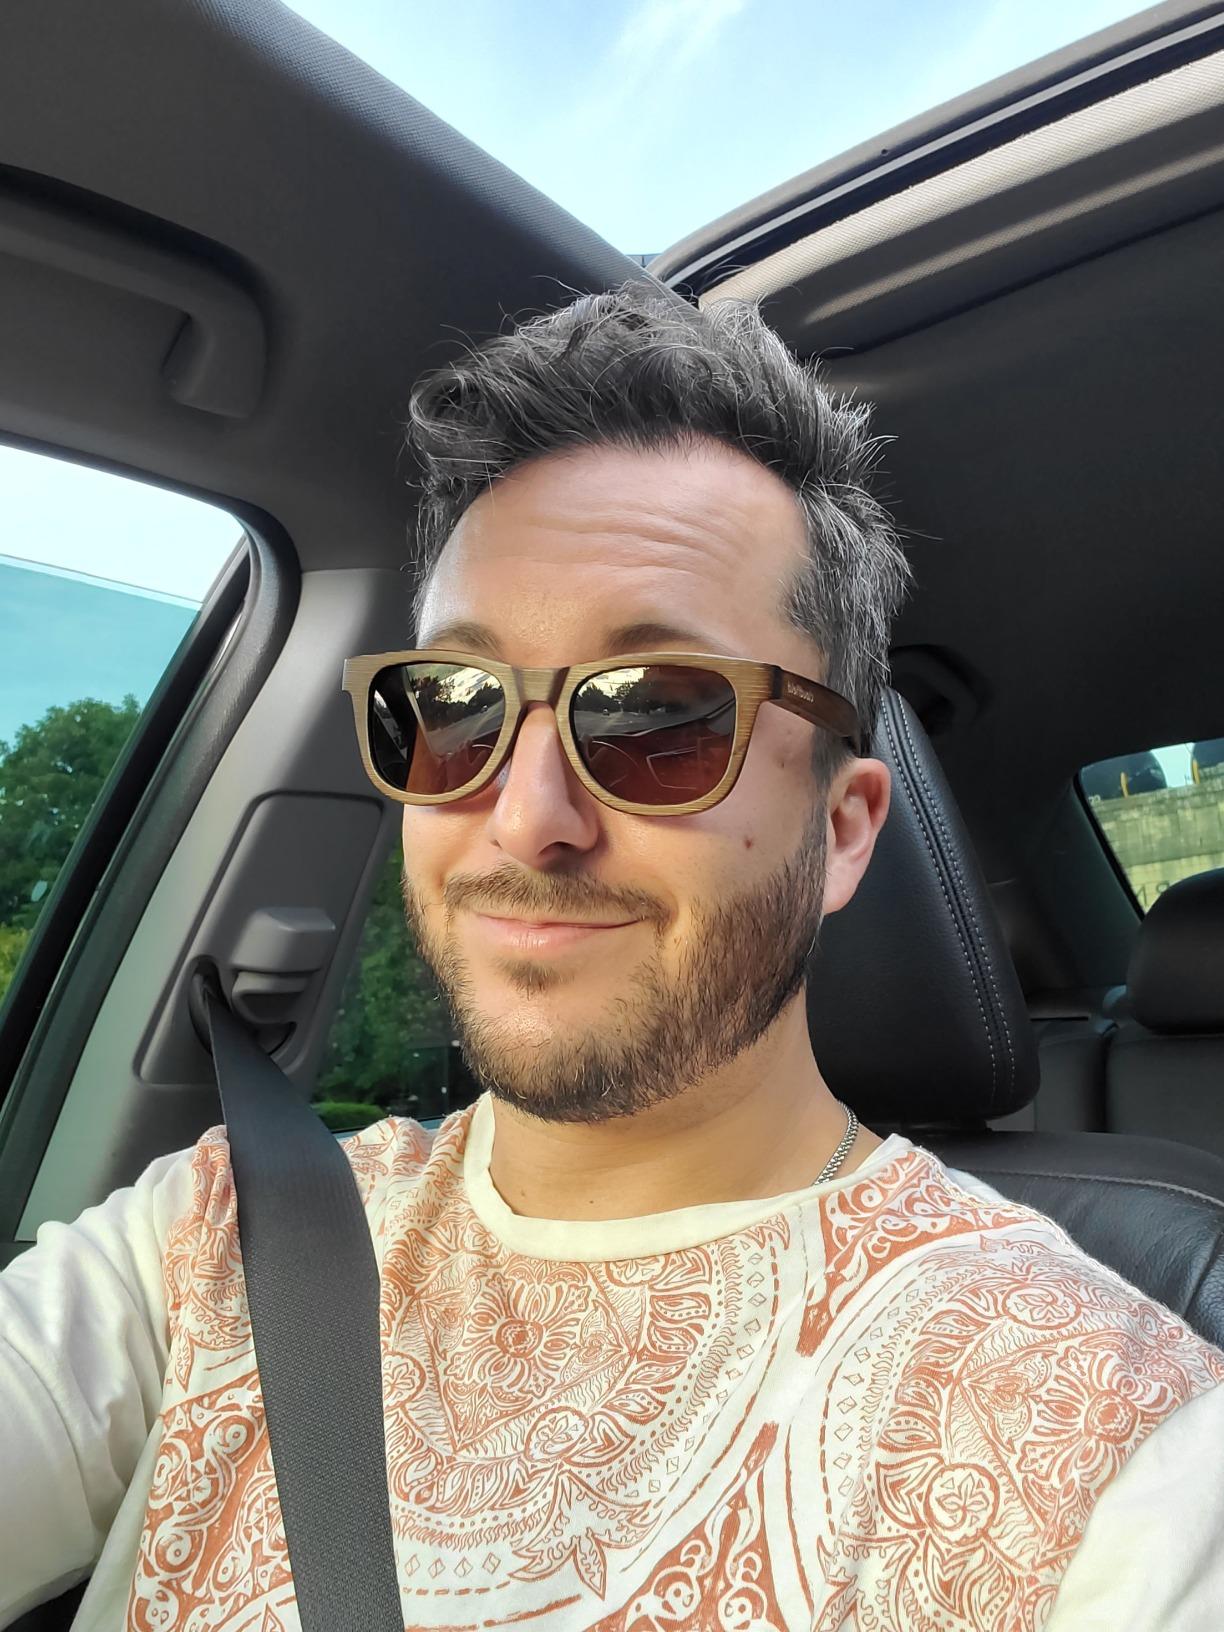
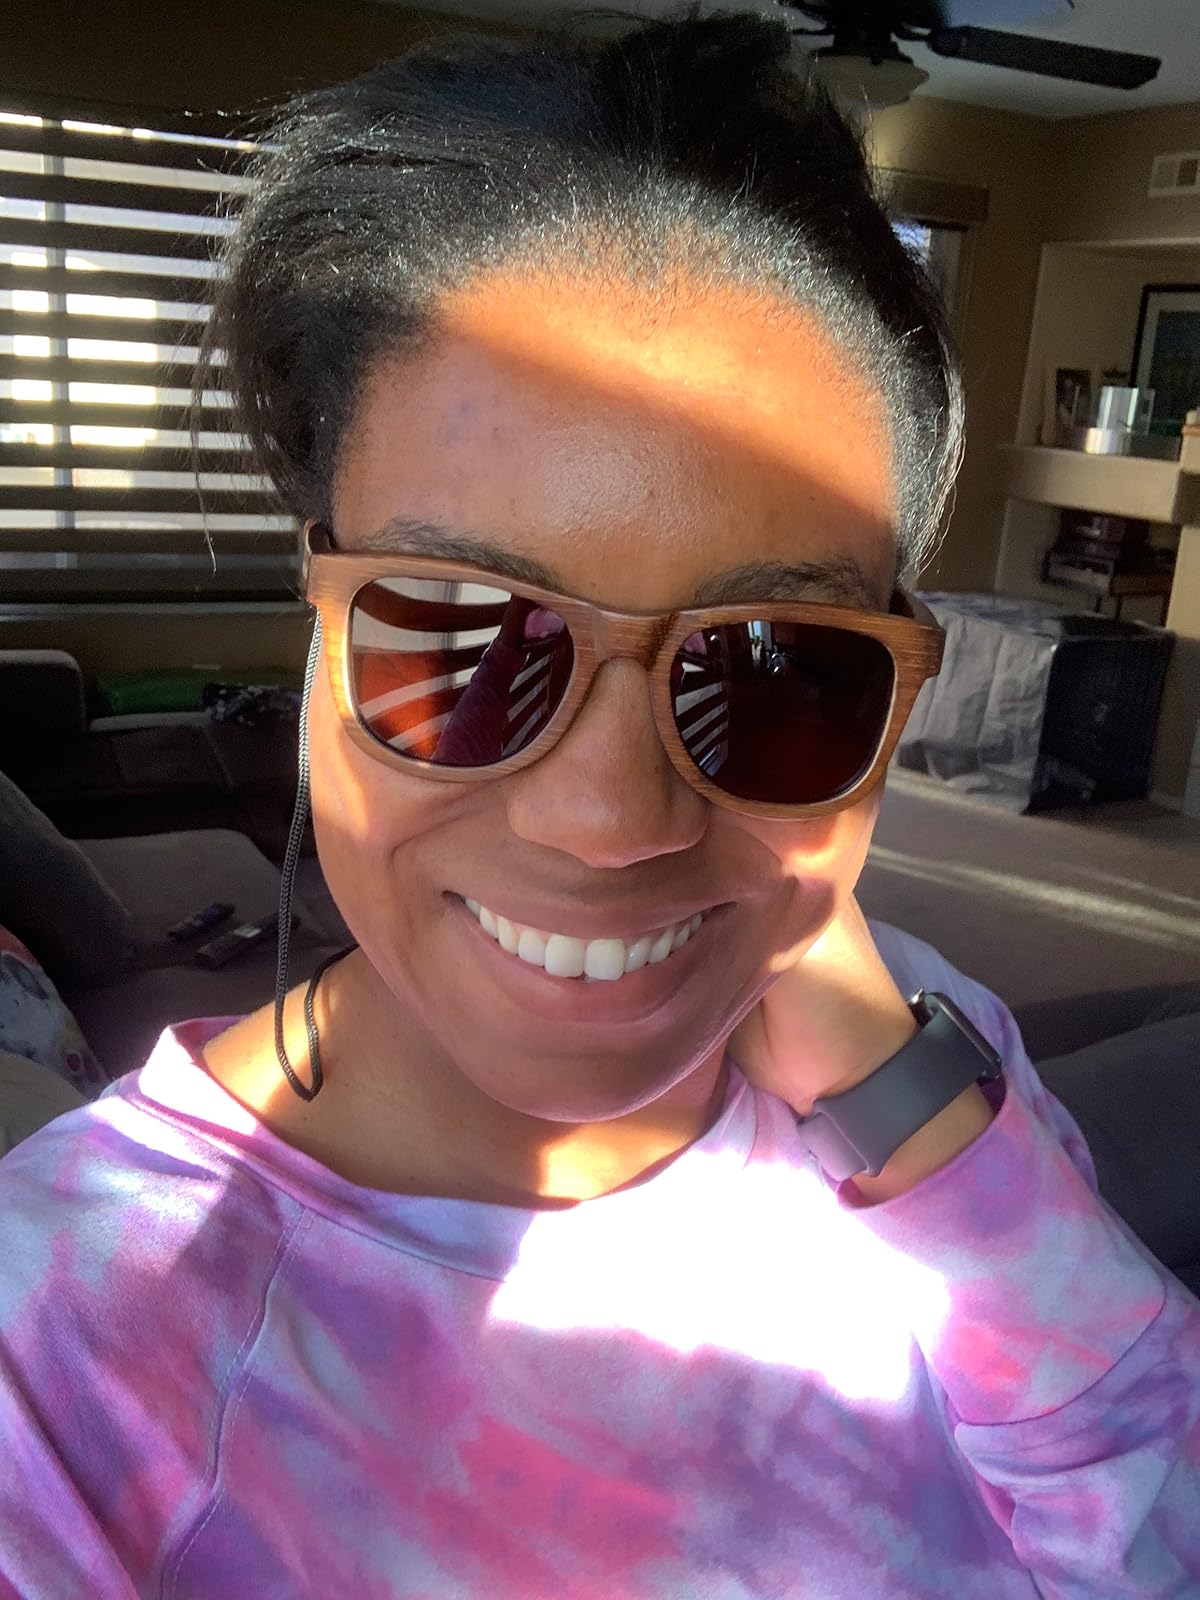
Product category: accessories_sunglasses
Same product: yes